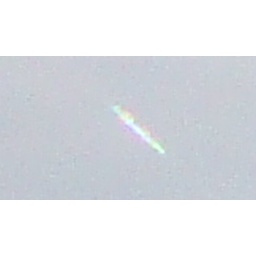
seen in a clear blue sky